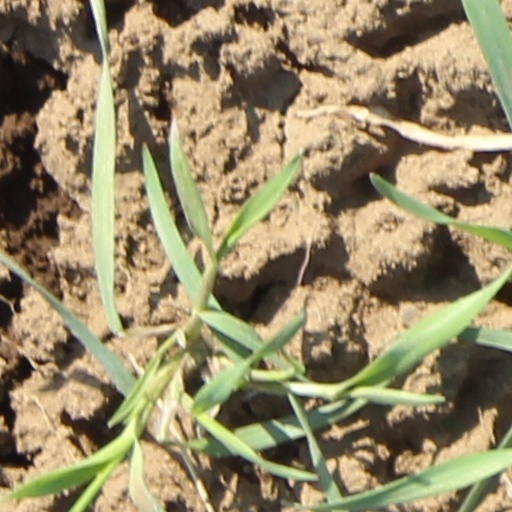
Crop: wheat